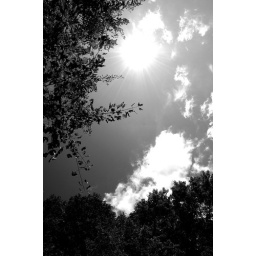
The sky just isn't the same in black and white.